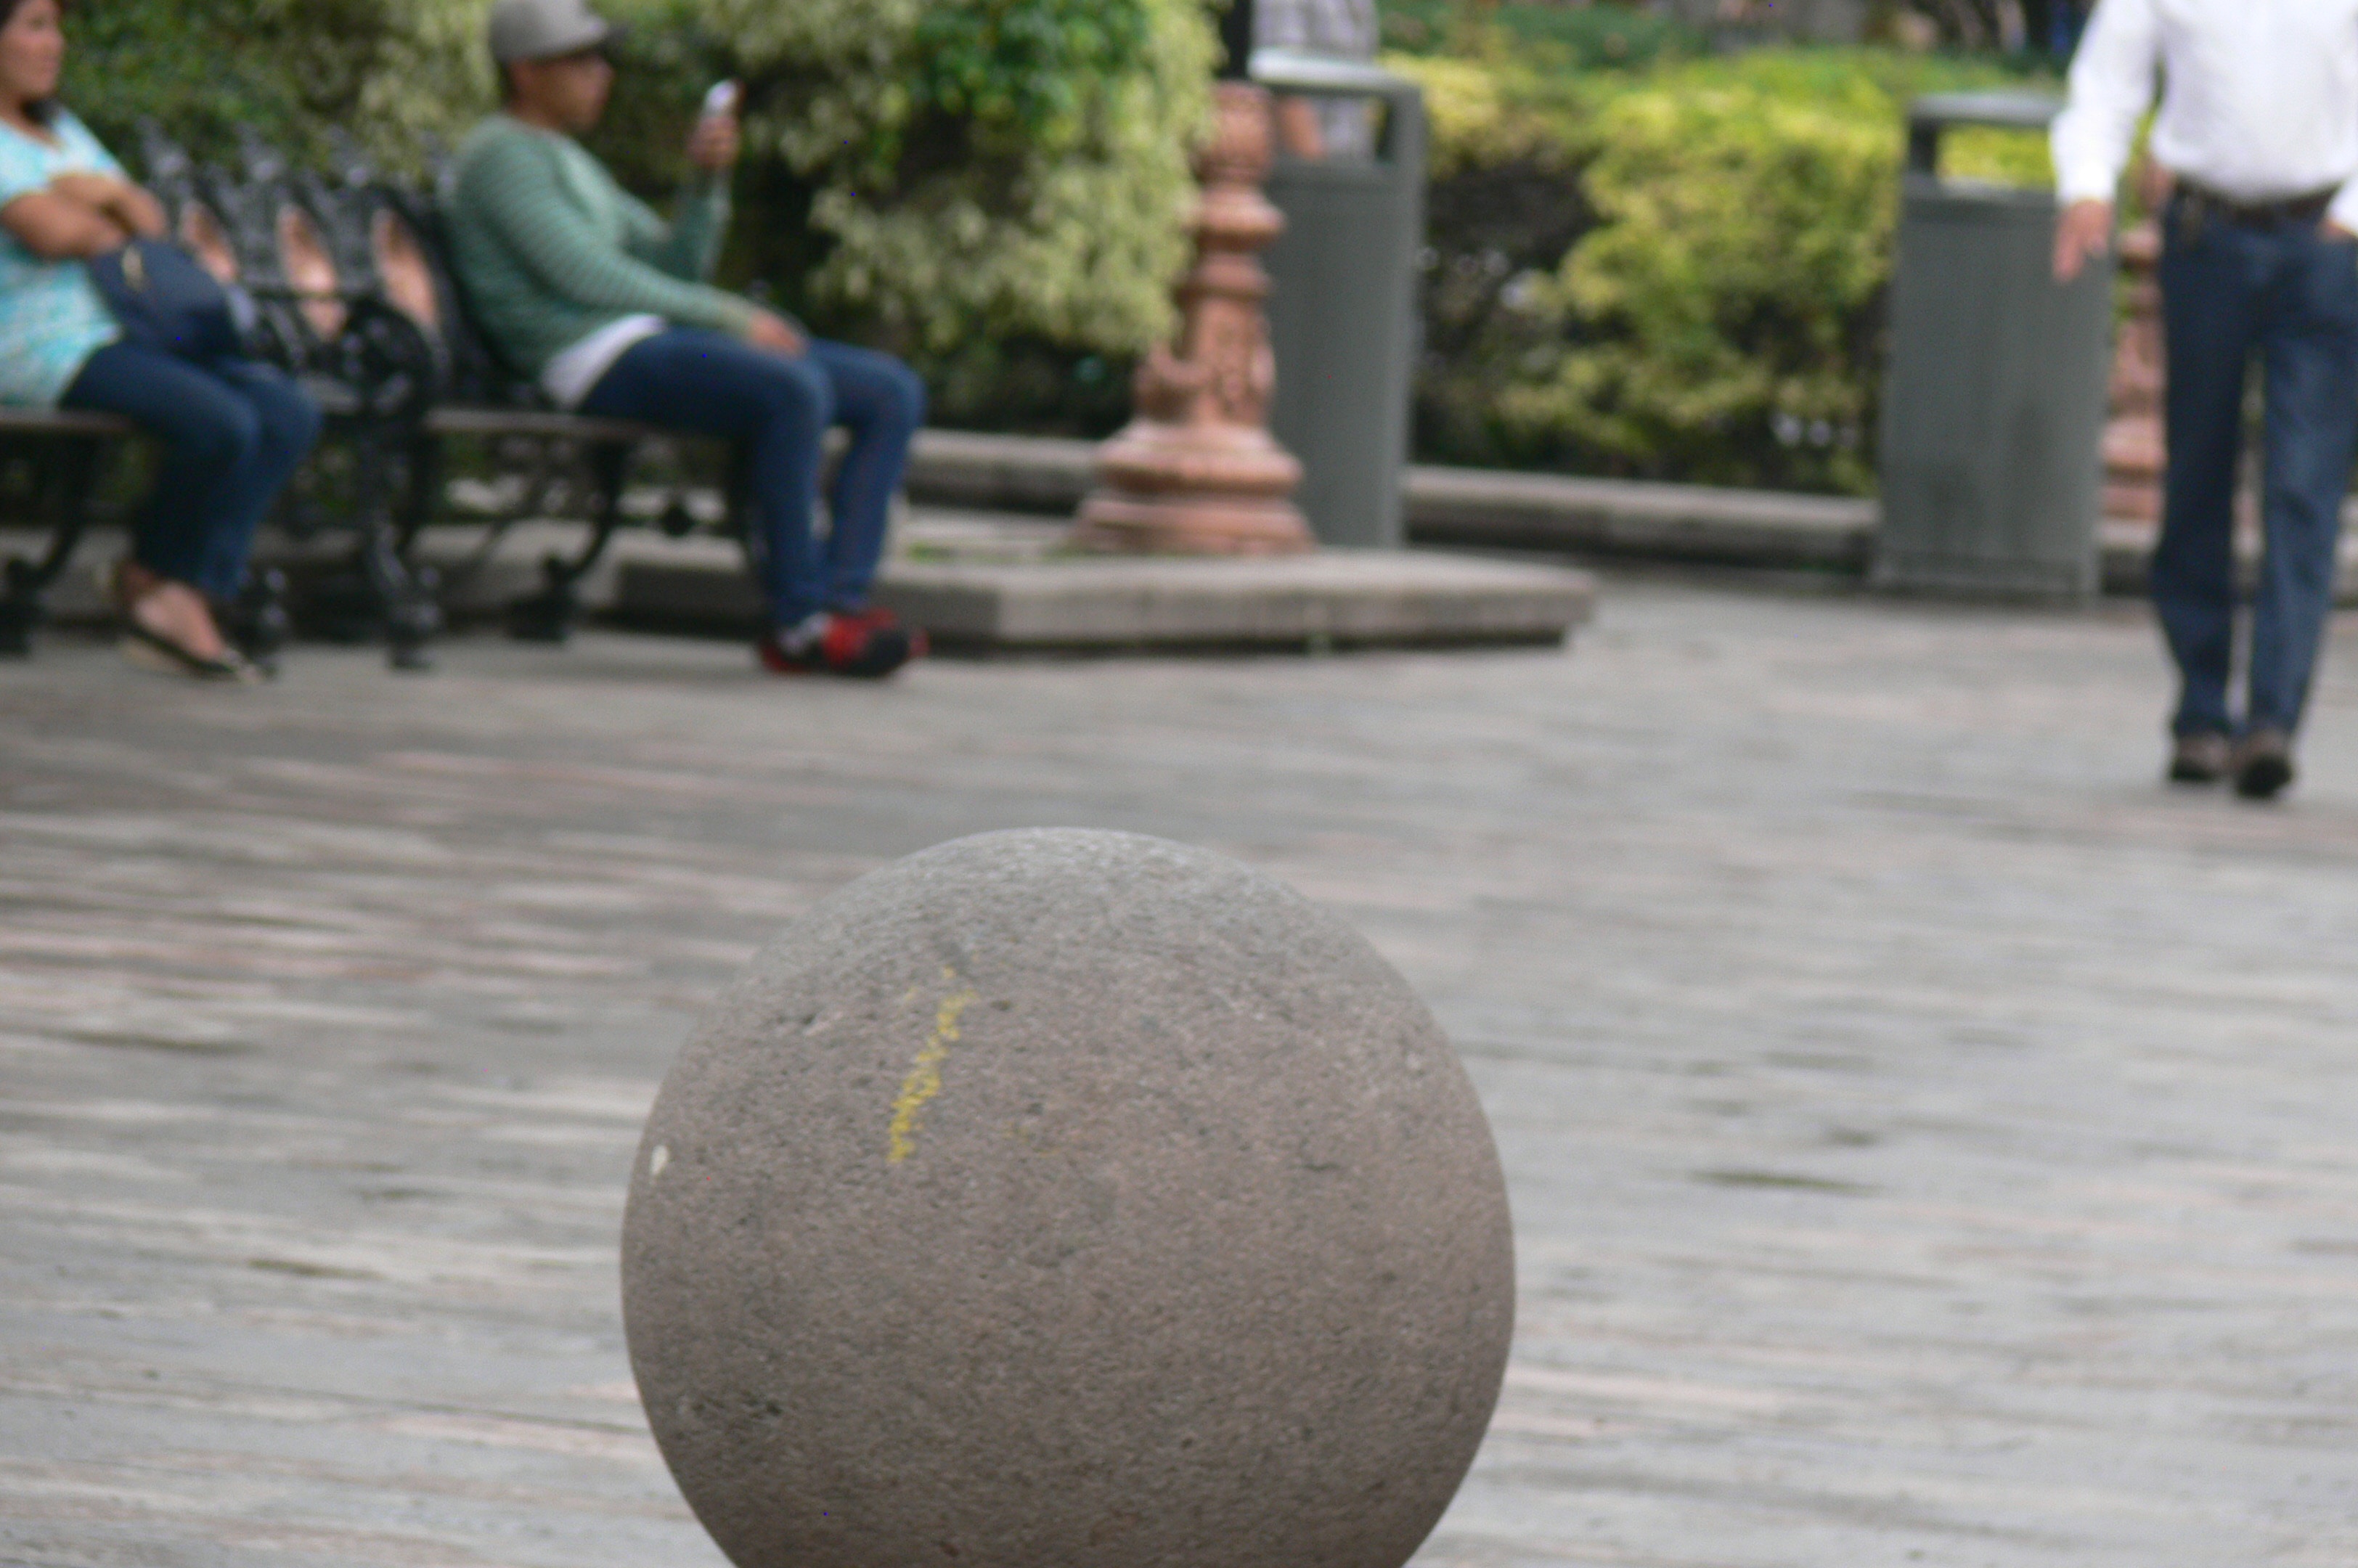
play, asphalt, recreation, material, concrete, sports, ball, games, bocce, petanque